Choplifter II

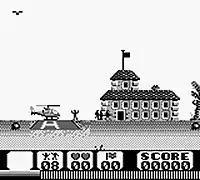
As in the original, the objective of the game is to rescue hostages.

Gameplay is largely the same as the original "Choplifter" and revolves around piloting a rescue helicopter into hostile territory and rescuing hostages. Enemies like birds, fighter jets, and ammunition fired from various weapons can harm the player's helicopter. Saving more hostages than the scenario requires will allow players to collect extra points, but losing a lot of hostages will lead to a loss of continues, regardless of how many lives the player has during that time.